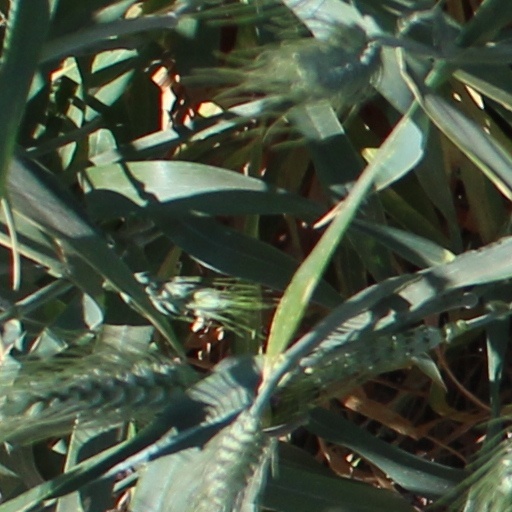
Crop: wheat